The New Cities

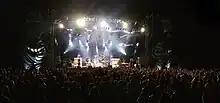
The New Cities headlining at the Festi-Voix on June 29th 2010, Trois-Rivières, Quebec.

Following their signing with Sony Music Canada, the band released their first full-length album "Lost in City Lights" in May 2009.